Medford, Maine

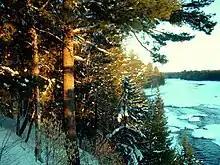
The Piscataquis River in Medford, Maine

As of the census of 2010, there were 254 people, 104 households, and 74 families residing in the town. The population density was . There were 164 housing units at an average density of . The racial makeup of the town was 98.8% White, 0.8% African American, and 0.4% from two or more races. Hispanic or Latino of any race were 0.4% of the population.